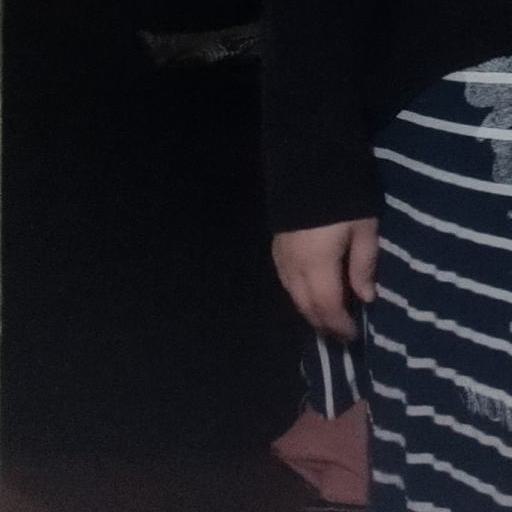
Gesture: no_gesture